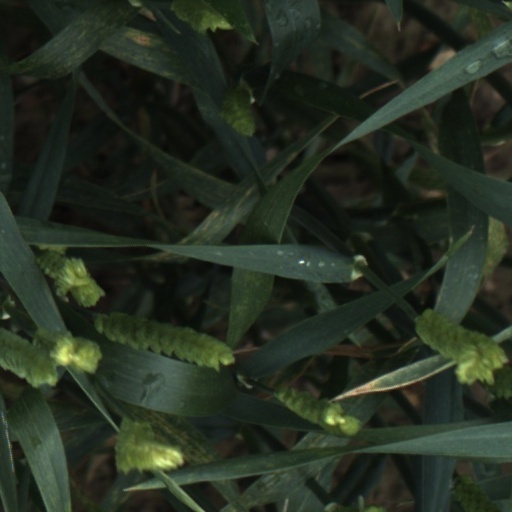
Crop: wheat